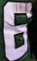
Number: 6